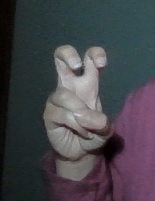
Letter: toot